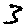
Label: 3